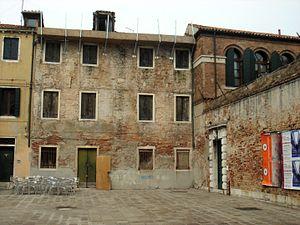
Le Campo San Basegio est une place de Venise, située dans le sestiere de Dorsoduro, entre l'extrémité ouest des quais fondamenta delle Zattere et le Campo San Sebastian.